Music of Los Angeles

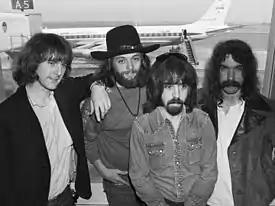
The Byrds

During the 1930s and 1940s Los Angeles had a vibrant African-American musical community even when it was relatively small: a numund Central Avenue, and the community produced a number of great talents, including Charles Mingus, Buddy Collette, Gerald Wilson, but in the 1950s it disappeared.